Michaël R. Roskam

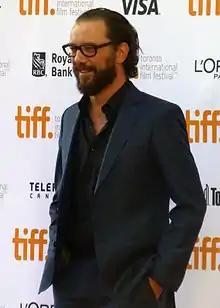
Roskam at the 2014 Toronto International Film Festival

Roskam attended St. Lucas Academy of Fine Arts in Brussels, where he studied painting and contemporary art. He graduated in 2005 from the Binger Film Institute in Amsterdam with a master's degree in script writing and development.